Question: Please indicate a possible affordance area of the bottle that can be used for holding
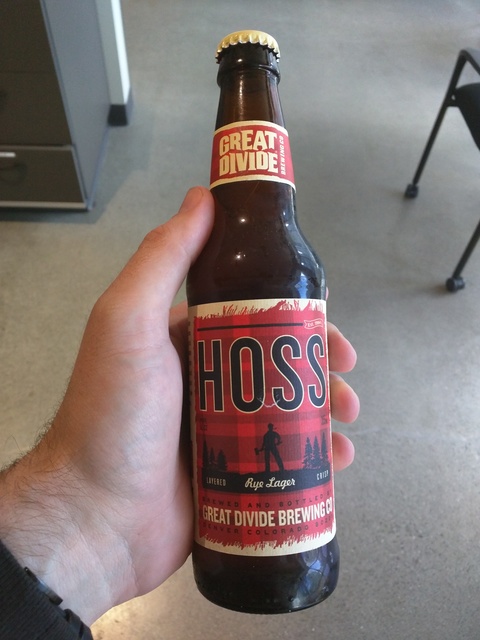
Answer: [159.5, 7.5, 362.5, 629.5]